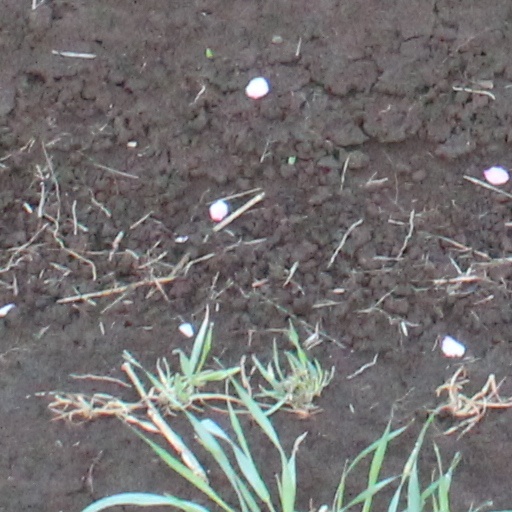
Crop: wheat